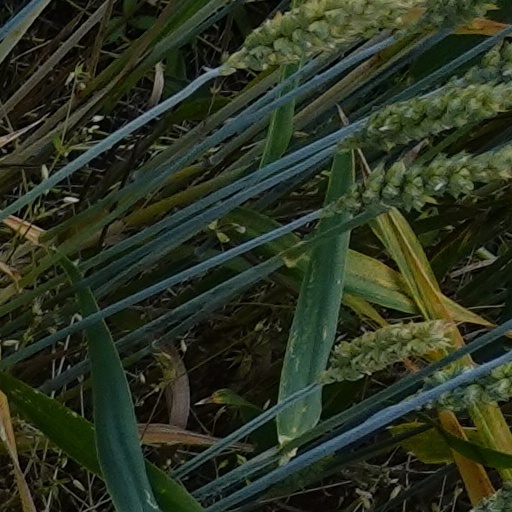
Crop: wheat